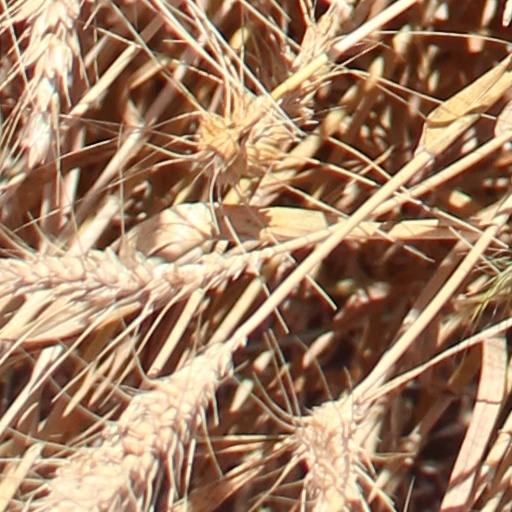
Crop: wheat